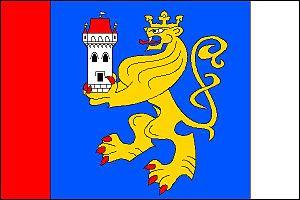
Přílepy est une commune du district de Kroměříž, dans la région de Zlín, en République tchèque. Sa population s'élevait à 983 habitants en 2018.